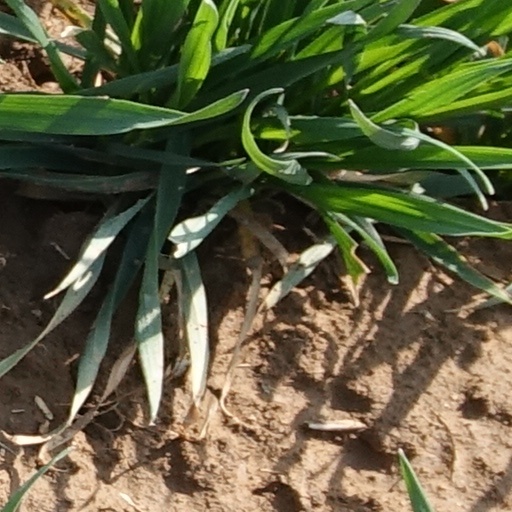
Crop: wheat